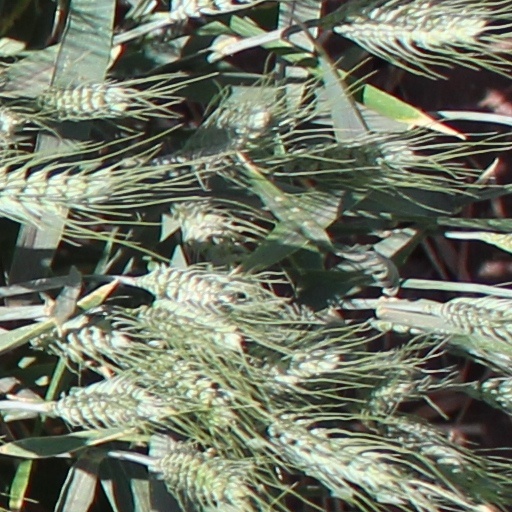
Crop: wheat